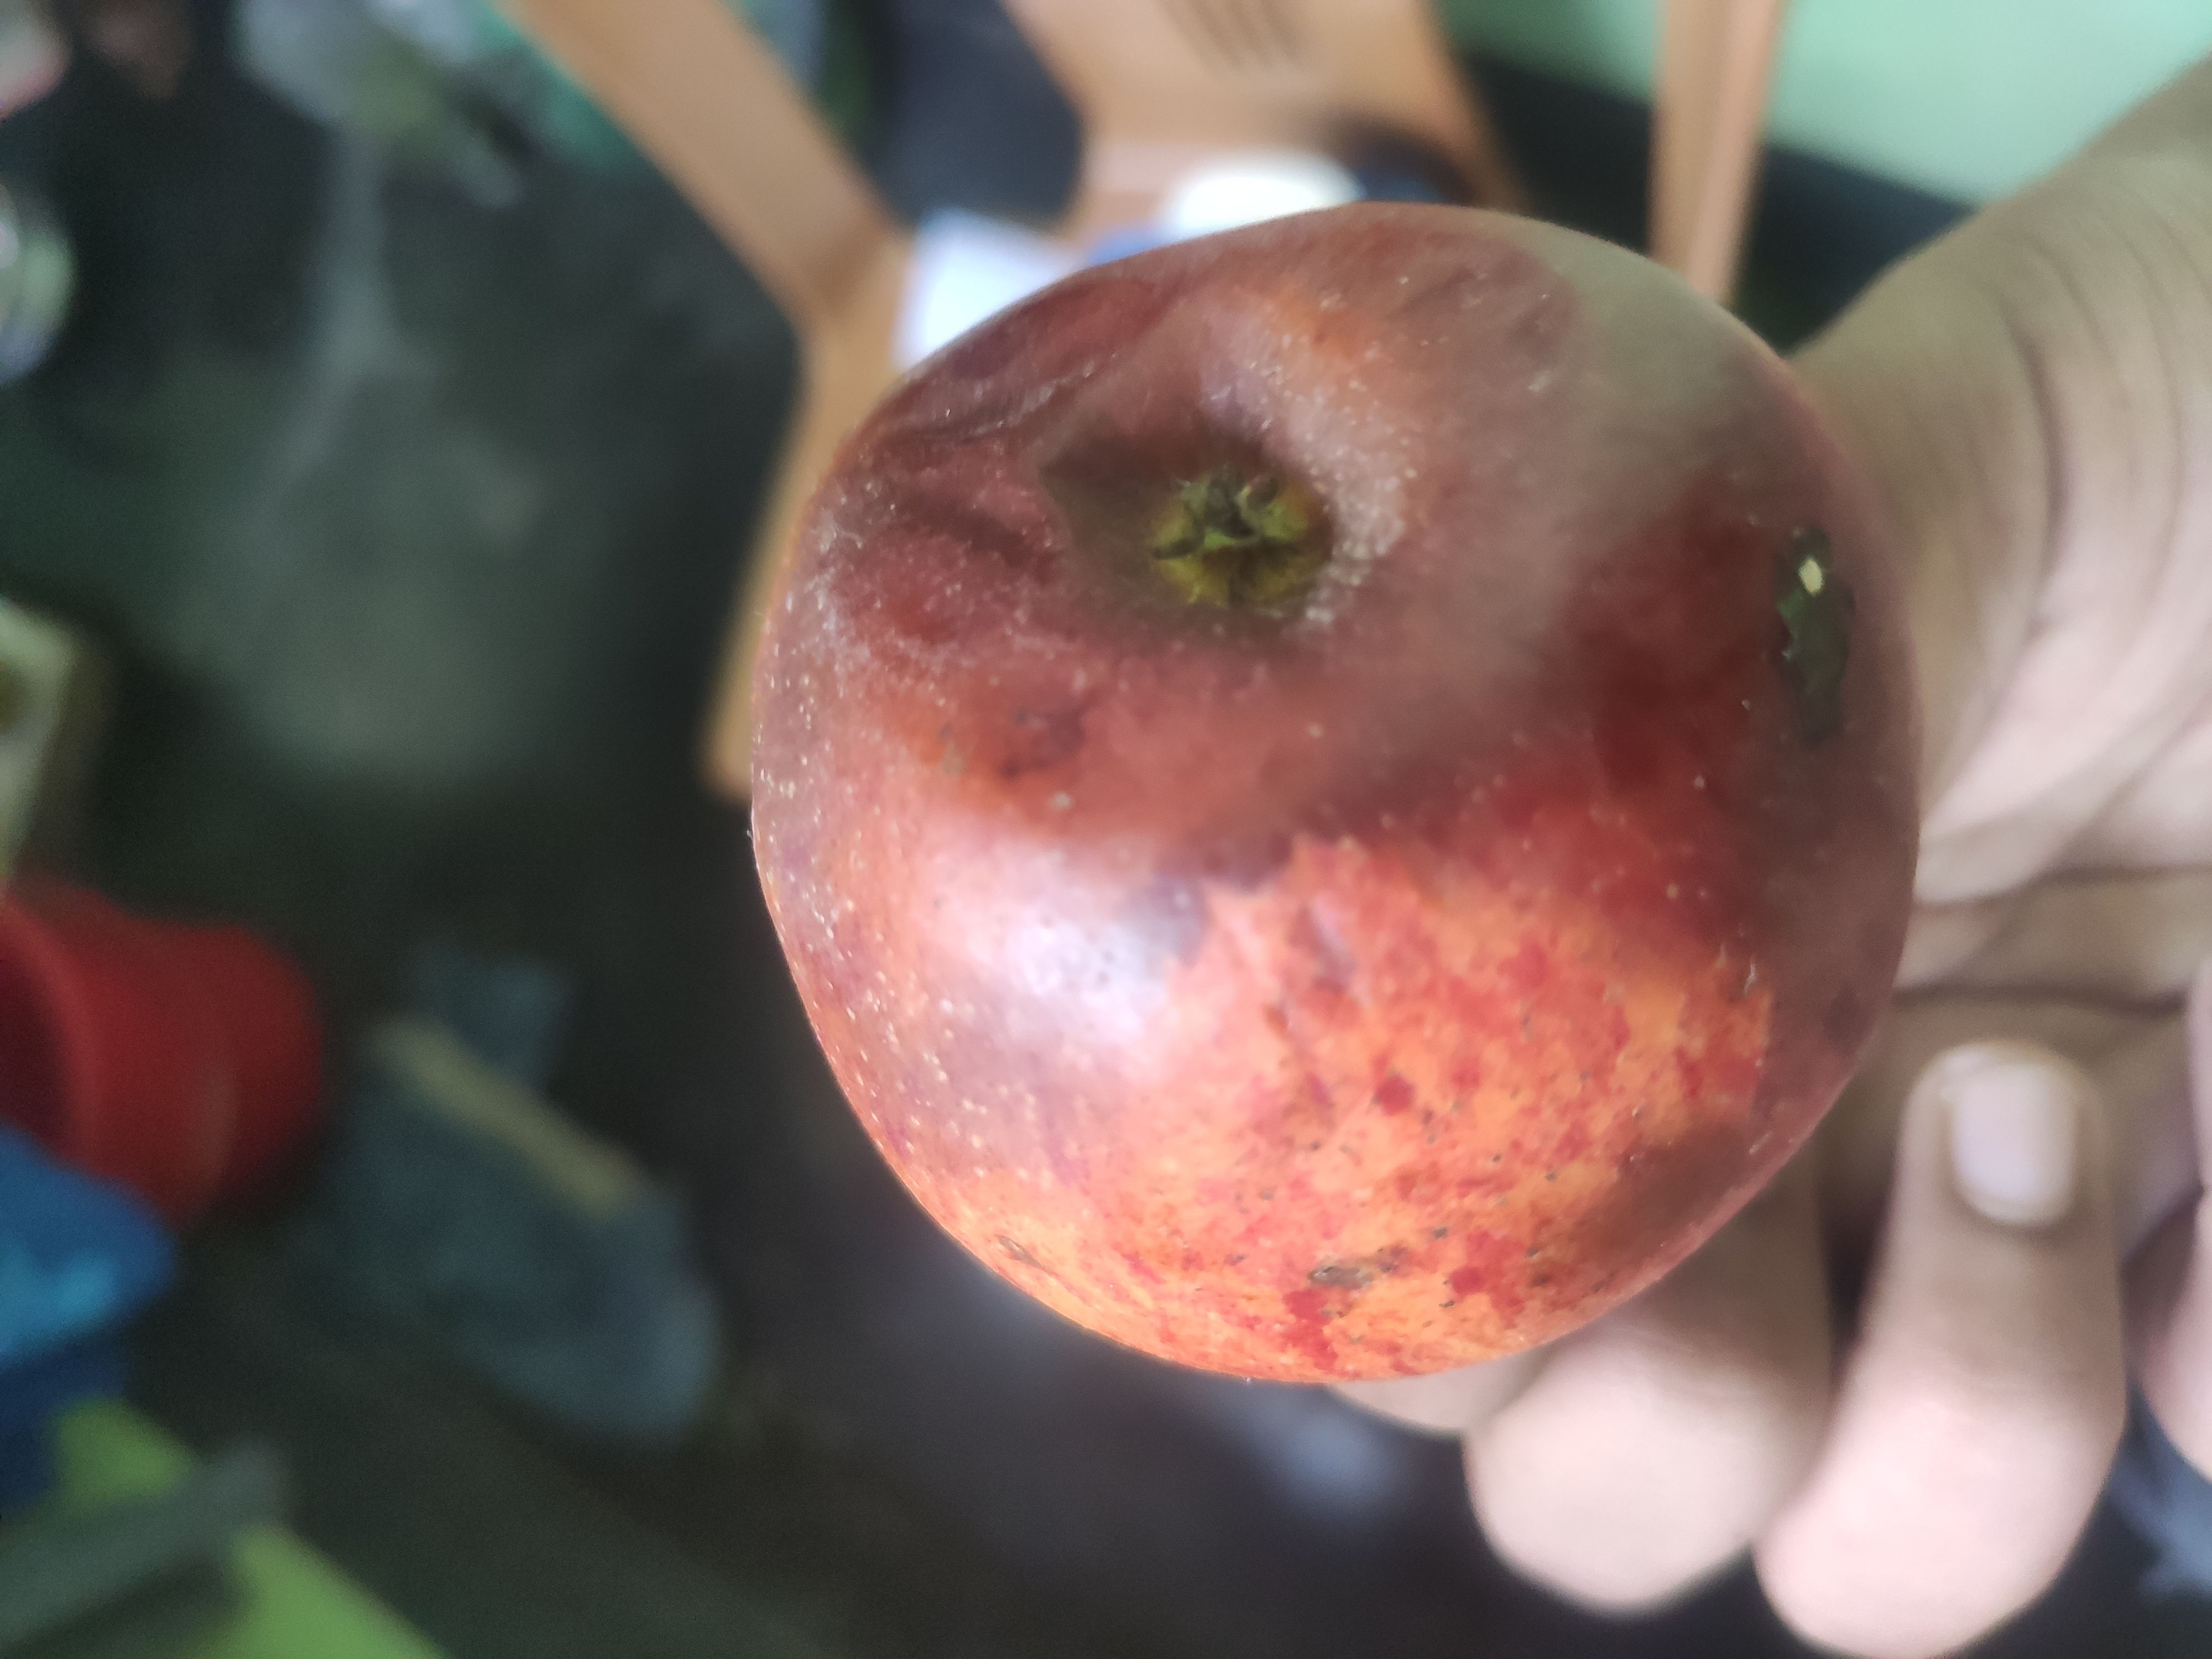
Fruit: apple
Grade: 3rd-grade